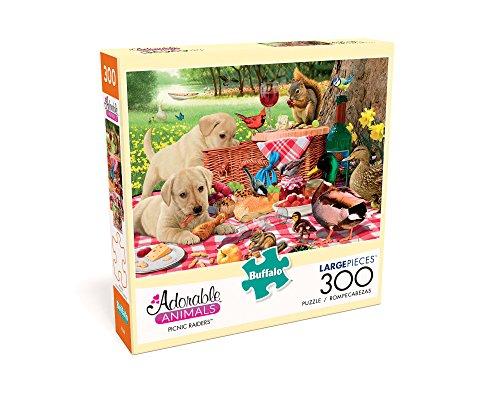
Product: Buffalo Games - Adorable Animals - Picnic Raiders - 300 Large Piece Jigsaw Puzzle
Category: Toys & Games | Puzzles | Jigsaw Puzzles
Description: Great Condition.
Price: $7.99
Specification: ProductDimensions:1.8x7.9x7.9inches|ItemWeight:3.52ounces|ShippingWeight:12.8ounces(Viewshippingratesandpolicies)|DomesticShipping:ItemcanbeshippedwithinU.S.|InternationalShipping:ThisitemcanbeshippedtoselectcountriesoutsideoftheU.S.LearnMore|ASIN:B07775T5DG|Itemmodelnumber:2706|Manufacturerrecommendedage:14yearsandup